Tarkwa Bay Beach

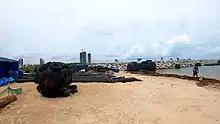
Tire shot entrance

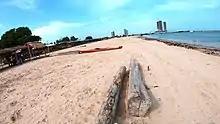
Tarkwa Bay Beach Front

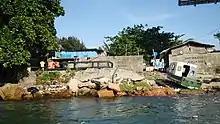
Jetty station bonny camp

Tarkwa Bay is an artificial sheltered beach located near the Lagos harbour in Nigeria.